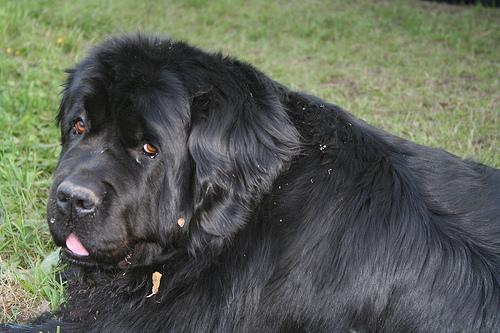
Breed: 215-n000031-Newfoundland